Buffelsdraai Landfill Site Community Reforestation Project

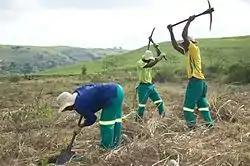
Tree planting, at the Buffelsdraai Community Reforestation Project

The Buffelsdraai Community Reforestation Project was initiated in 2008 to alleviate climate change impacts associated with hosting elements of the 2010 FIFA World Cup in Durban. The proposed carbon offset was to be achieved through the planting of more than 500 000 indigenous trees within the buffer zone of the Buffelsdraai Landfill Site. Restoring the forest ecosystem was identified as a way of "absorbing event-related greenhouse gas emissions while enhancing the capacity of people and biodiversity to adapt to the inevitable effects of climate change".